Abhishek Matoria

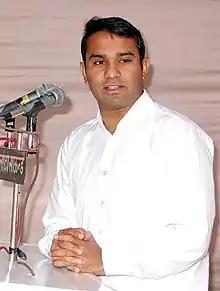
Abhishek Matoria

Abhishek Matoria (born 27 December 1982) is an Indian politician. He was a member of Rajasthan Legislative Assembly representing Nohar assembly constituency in Rajasthan. He is a member of Bharatiya Janata Party. At the age of 26, he is the youngest MLA in Rajasthan so far. He has been elected from Nohar constituency in 2008 and again 2013. He was also youngest Chairman, Local bodies election in 2005 in Rajasthan. He belongs to village Matorian Wali Dhani in Tehsil Nohar. He is brother-in-law of Abhay Singh Chautala. He belongs to village Pohraka (near to Village Rampura Matoria), now Rawatsar.